Adele Spitzeder

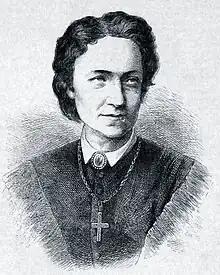
Drawing of Spitzeder from the 1873 magazine "Die Gartenlaube", based on a photograph

Adelheid Luise "Adele" Spitzeder (9 February 1832 – 27 or 28 October 1895), also known by her stage name Adele Vio, was a German actress, folk singer, and con artist. Initially a promising young actress, Spitzeder became a well-known private banker in 19th-century Munich when her theatrical success dwindled. Running what was possibly the first recorded Ponzi scheme, she offered large returns on investments by continually using the money of new investors to pay back the previous ones. At the height of her success, contemporary sources considered her the wealthiest woman in Bavaria.